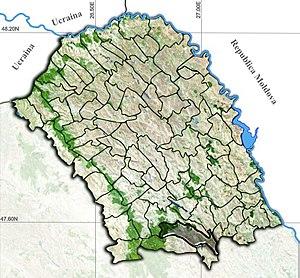
Flămânzi est une ville de Moldavie roumaine, dans le județ de Botoșani.